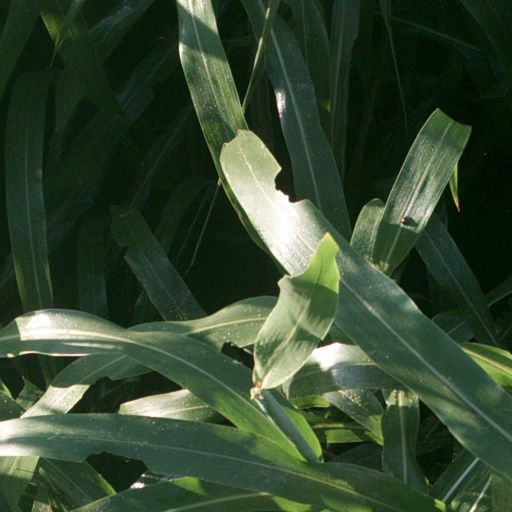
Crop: sorghum